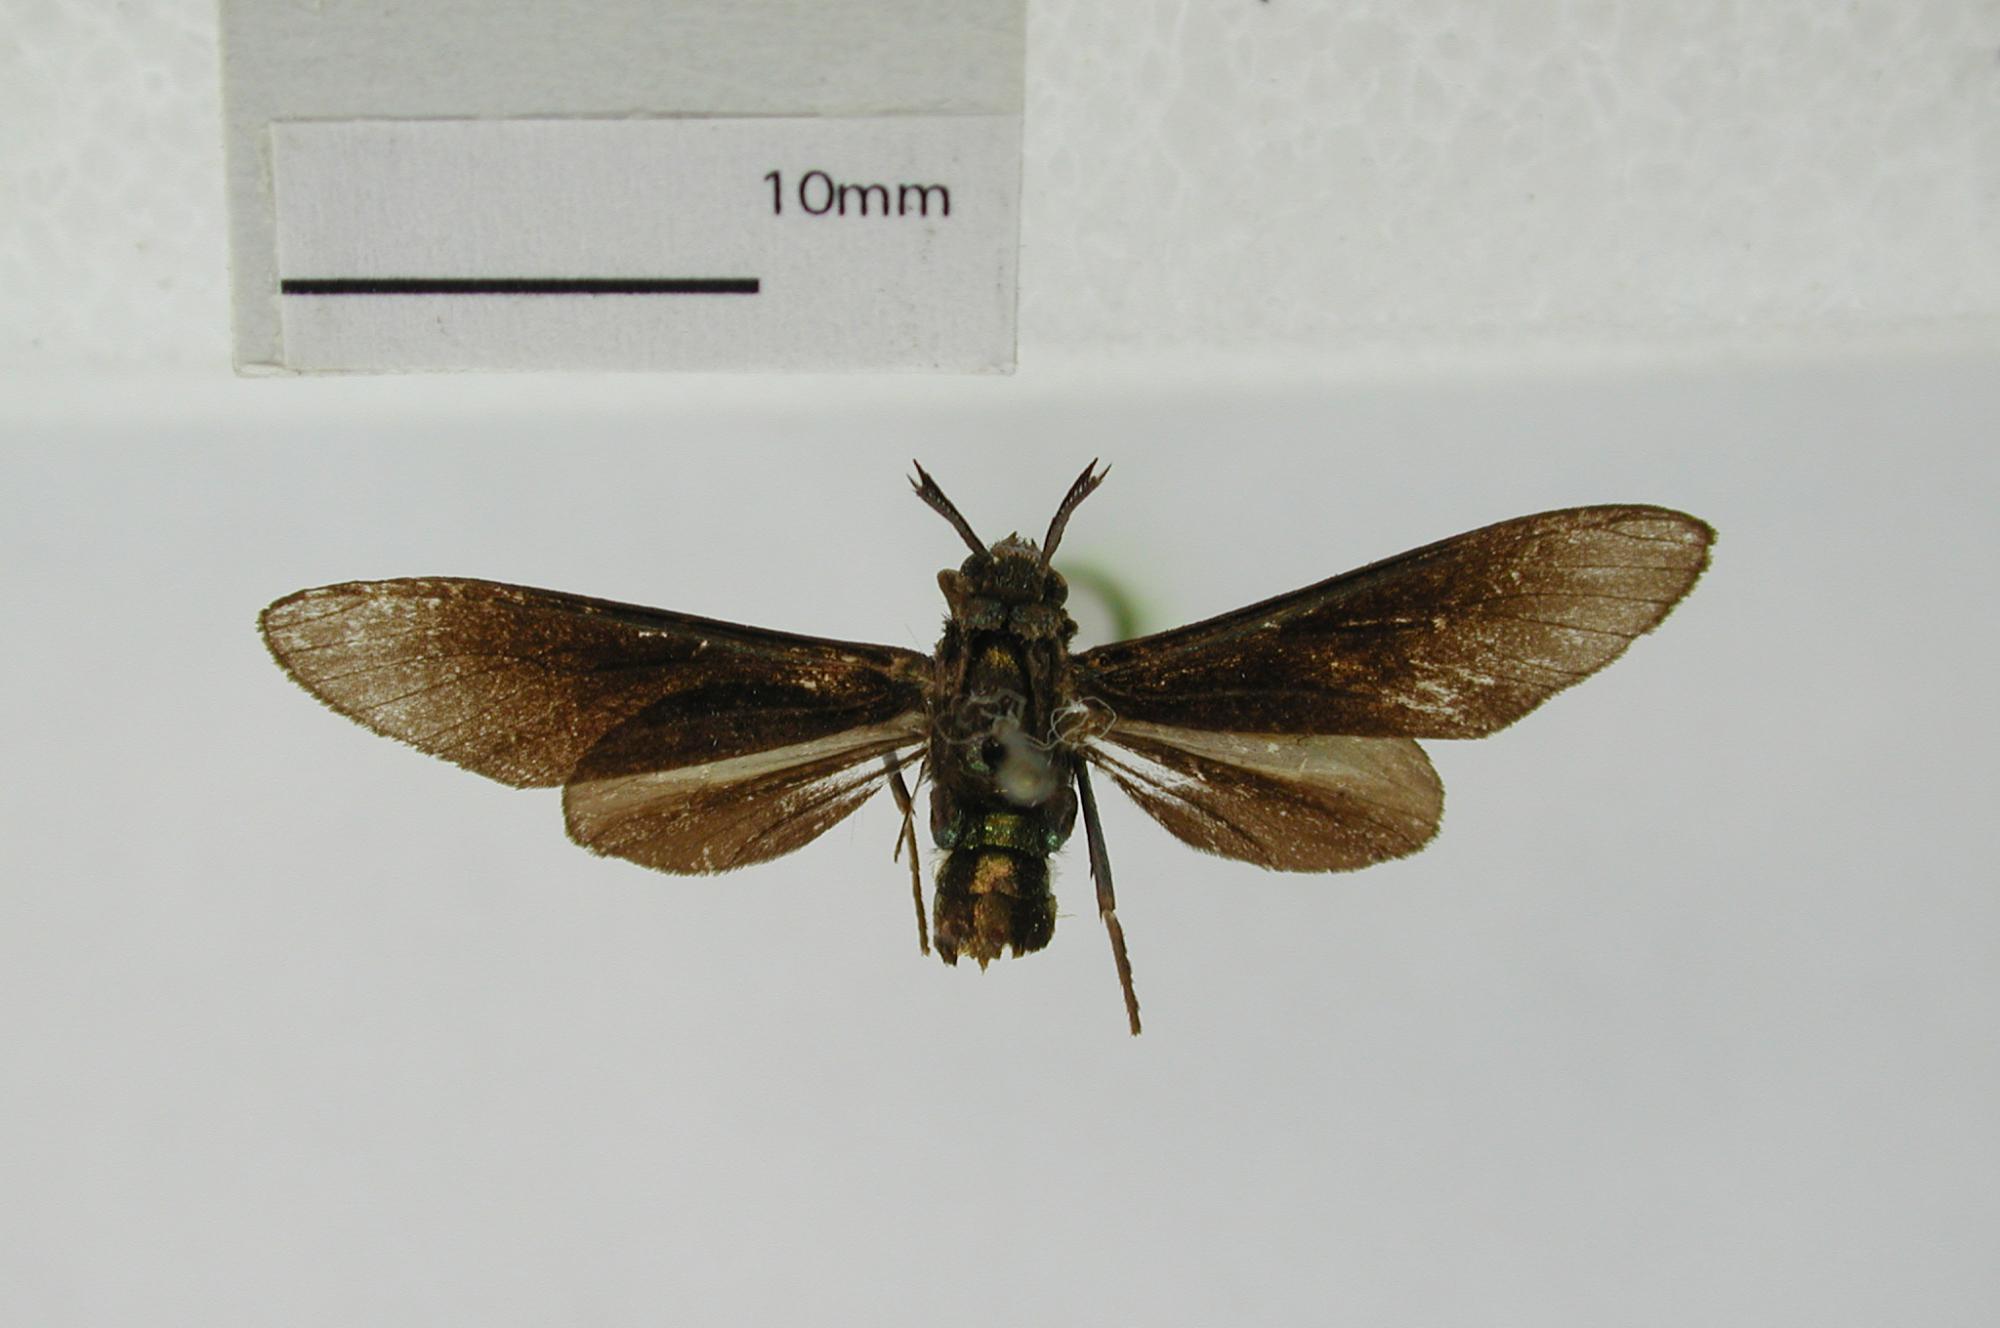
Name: Ceramidia cuprea
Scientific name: Ceramidia cuprea Schaus, 1901
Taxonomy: Animalia, Arthropoda, Insecta, Lepidoptera, Arctiidae
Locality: Coatepec, Veracruz-Llave, Mexico